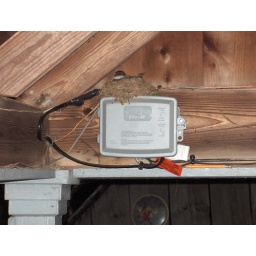
A little bird built her nest underneath the roof of my veranda this spring. She hatched 4 babies.